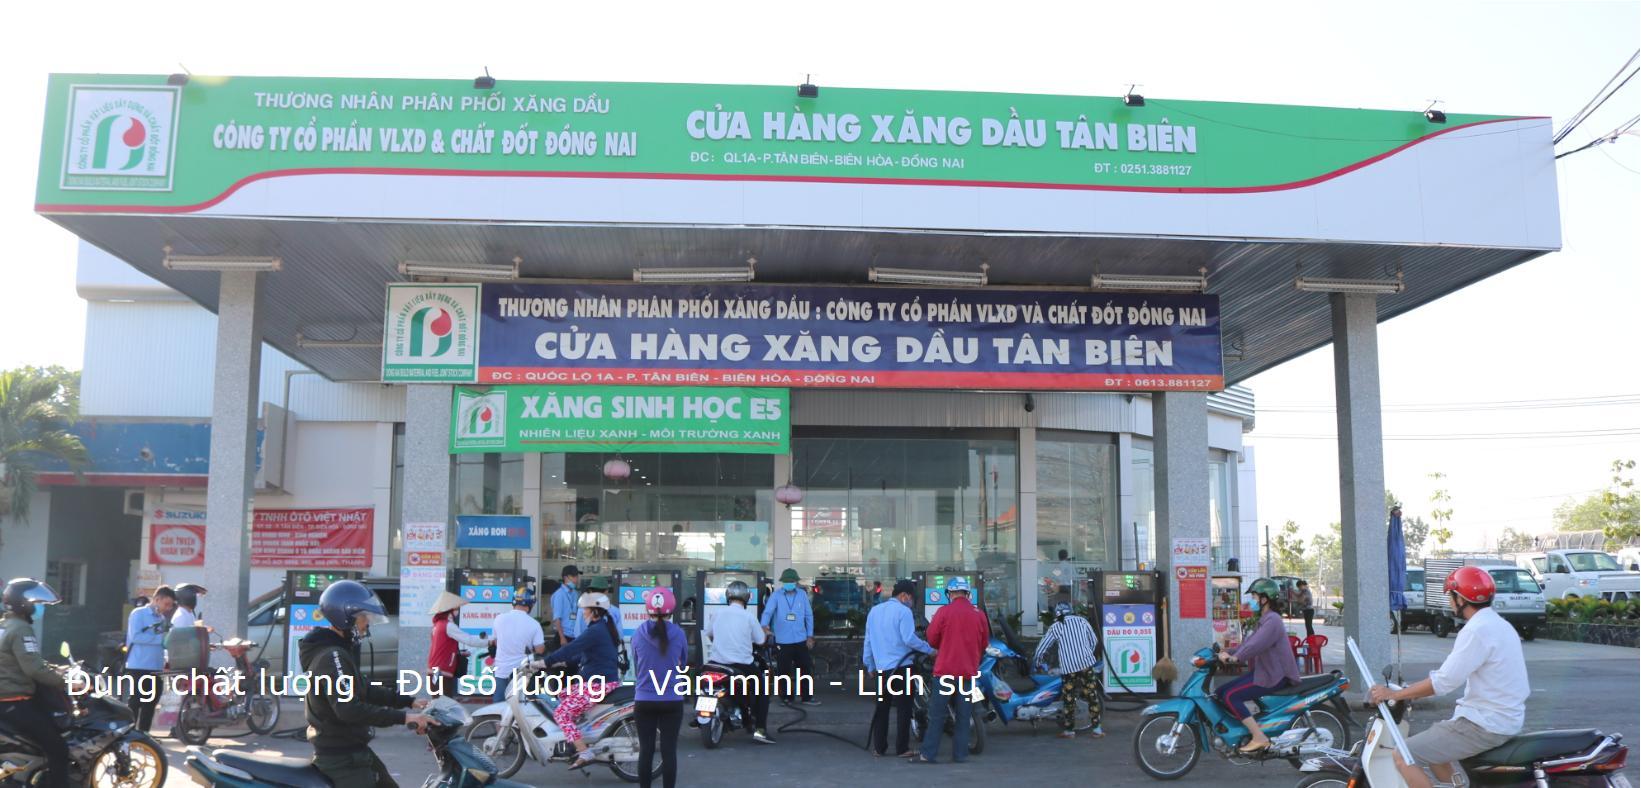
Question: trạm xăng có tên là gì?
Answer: trạm xăng có tên là tân biên